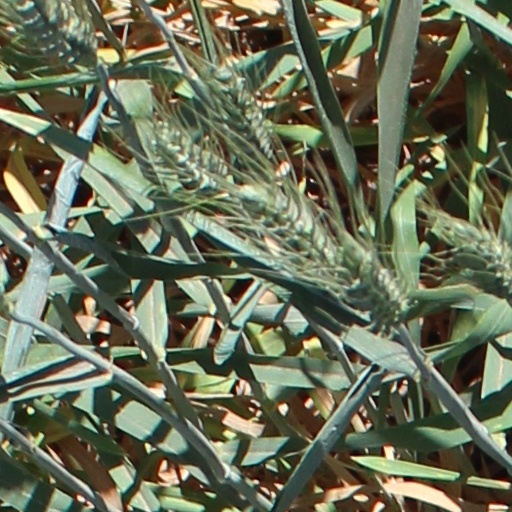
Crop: wheat